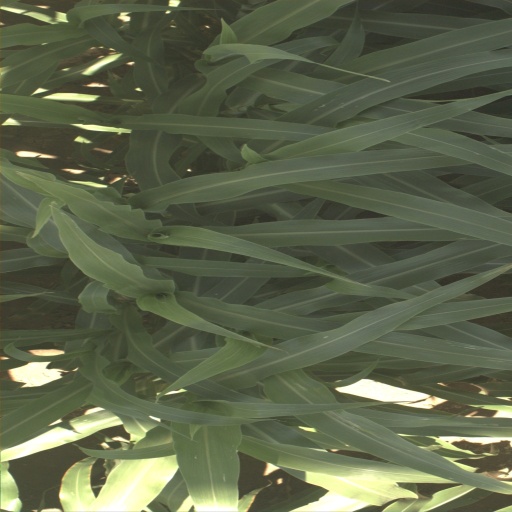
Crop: sorghum